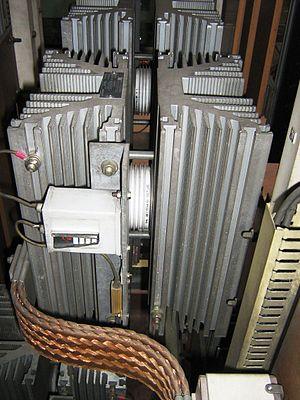
Diode de puissance Powerex
La diode est un composant électronique. C'est un dipôle non-linéaire et polarisé. Le sens de branchement d'une diode a donc une importance sur le fonctionnement du circuit électronique dans lequel elle est placée.